Kidaari

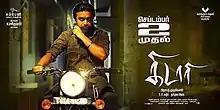
Poster

Kidaari is a 2016 Indian Tamil-language mystery action thriller film written and directed by Prasath Murugesan, starring Sasikumar and Nikhila Vimal in the lead roles. The film, which is also produced by Sasikumar, features Napoleon, Vela Ramamoorthy, Suja Varunee, O. A. K. Sundar, and Hareesh Peradi in supporting roles. Darbuka Siva composed the music, while S. R. Kathir handled the cinematography and Praveen Anthony handled the editing. The film was released on 2 September 2016.